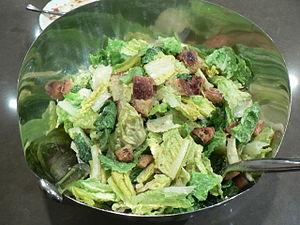
La salade César est une recette de cuisine de salade composée de la cuisine américaine, traditionnellement préparée en salle à côté de la table, à base de laitue romaine, œuf dur, croûtons, parmesan et de « sauce César » à base de parmesan râpé, huile d'olive, pâte d'anchois, ail, vinaigre de vin, moutarde, jaune d'œuf et sauce Worcestershire.